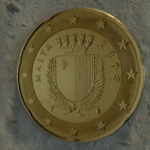
Coin value: 20cents
Country: mt
Edition: standard